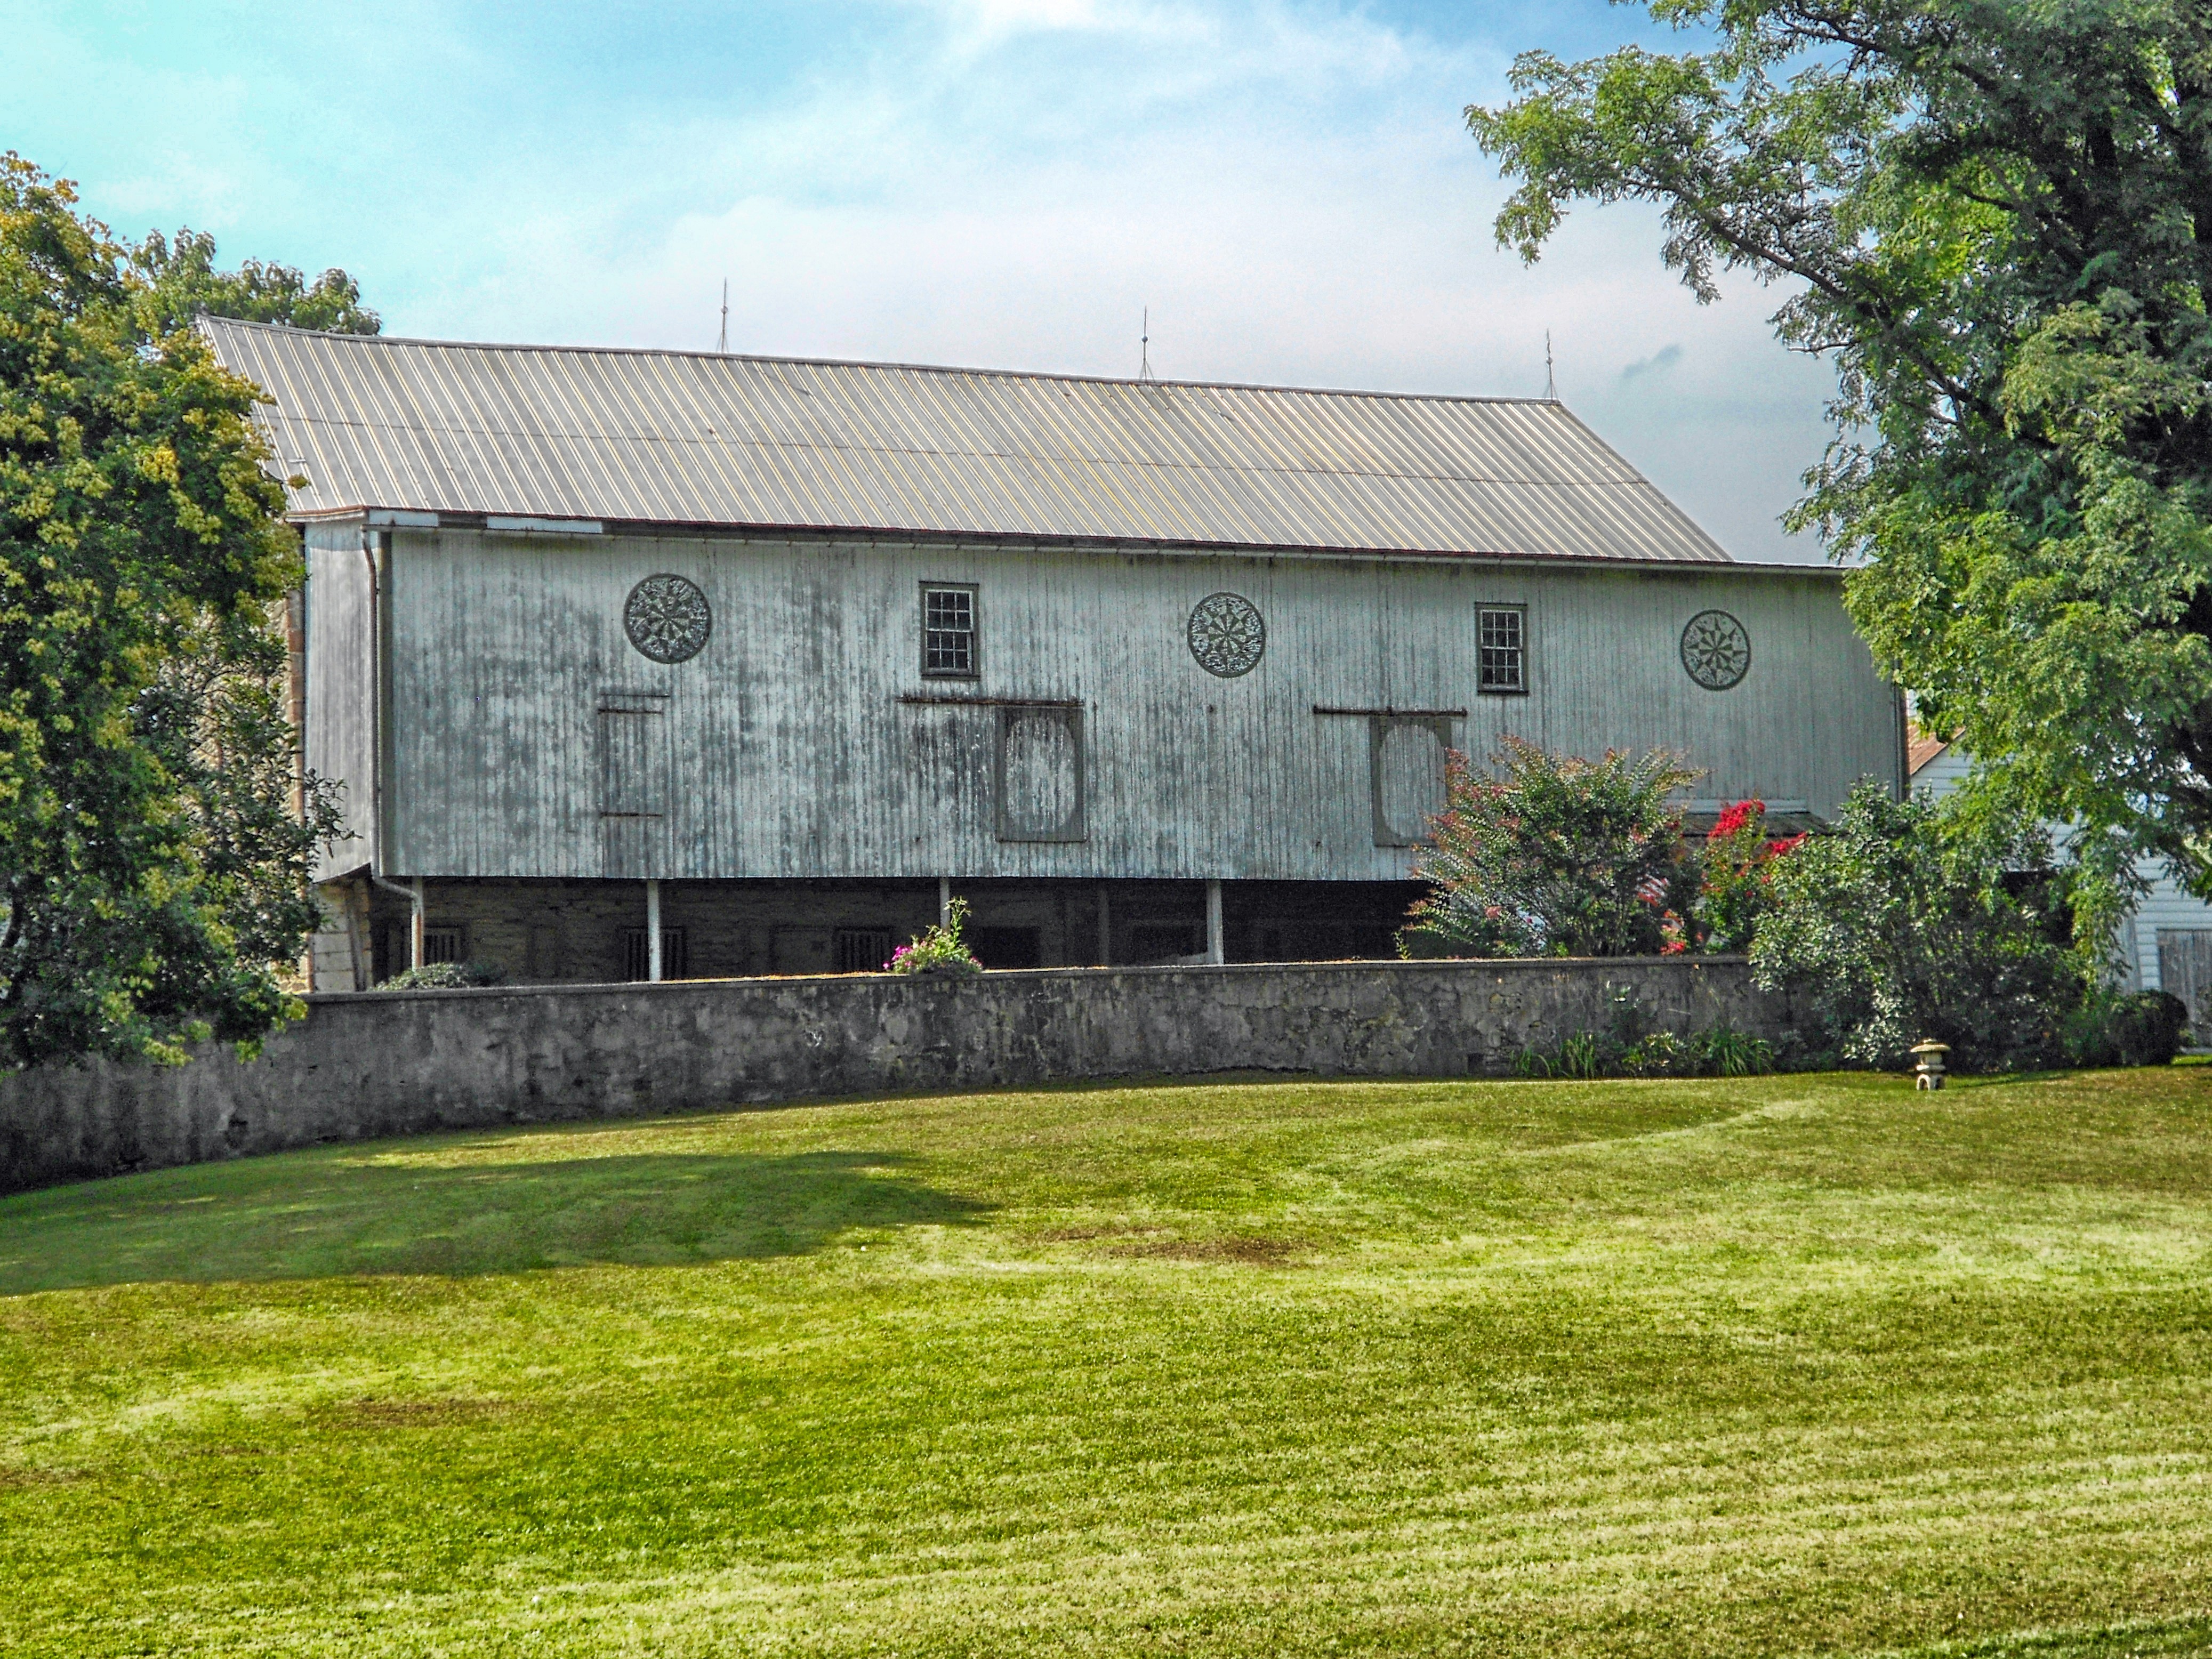
nature, grass, farm, lawn, countryside, house, building, barn, home, country, rural, cottage, property, trees, outside, farmhouse, pennsylvania, estate, manor house, rural area